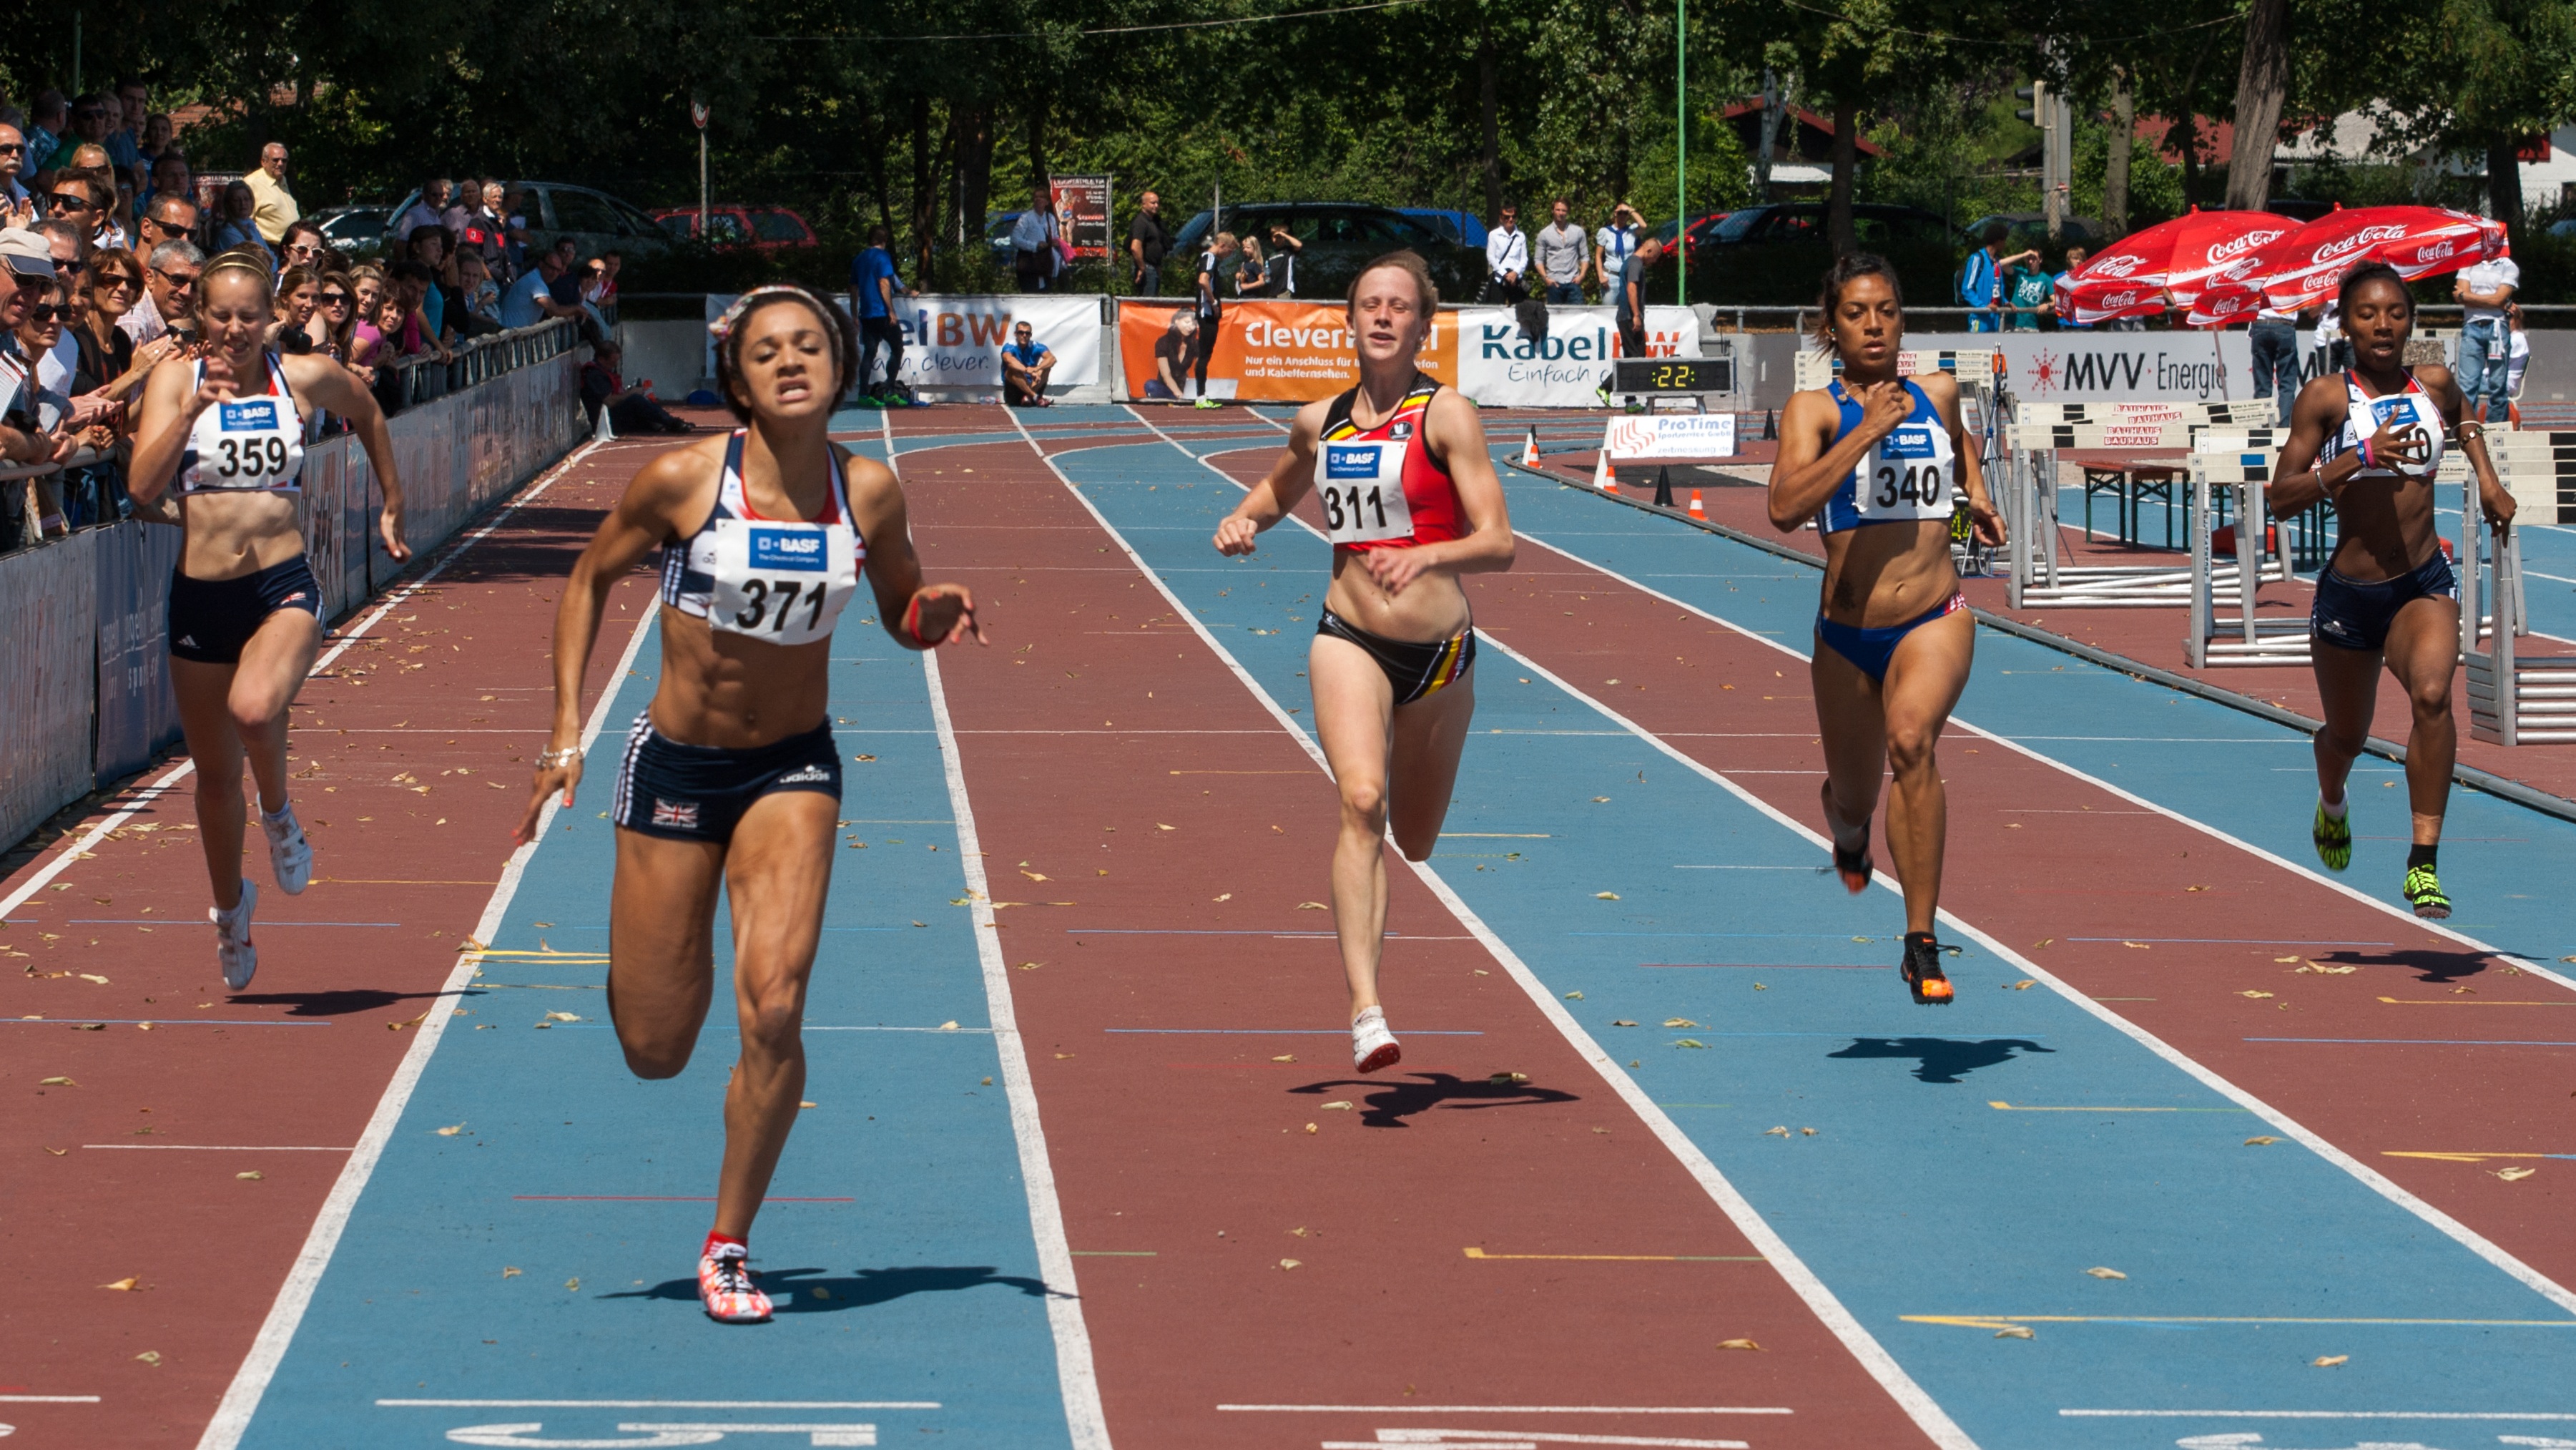
sport, run, jumping, sports, athletics, sprint, physical exercise, junior gala mannheim, human action, endurance sports, track and field athletics, heptathlon, middle distance running, 800 metres, 4 100 metres relay, racewalking